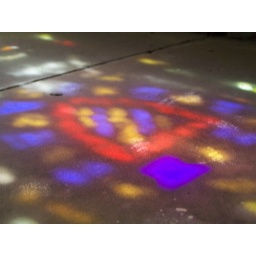
Sunlight streaming through a stained glass window in Great Urswick Church reflects the pattern of the glass onto a window sill.